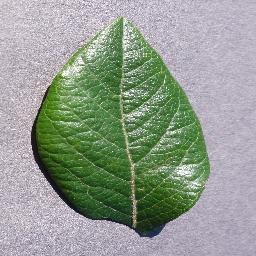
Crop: blueberry
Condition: healthy